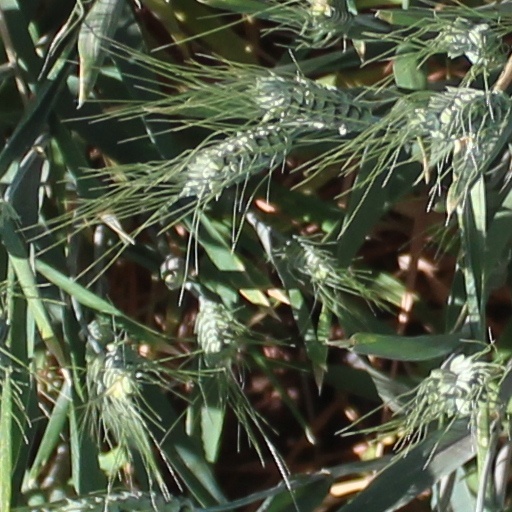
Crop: wheat